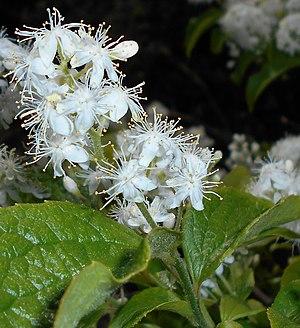
Symplocos paniculata est un arbuste à feuilles caduques appartenant au genre Symplocos et à la famille des Symplocaceae que l'on trouve dans son environnement naturel en Chine, au Japon et au sud de la Corée. Il est cultivé pour ses qualités ornementales et fleurit en juin.